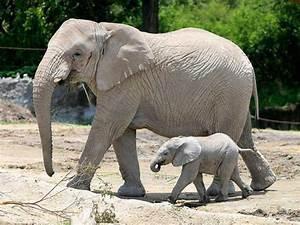
elephant